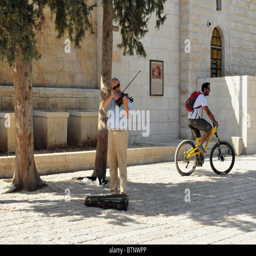
a violinist play his violin